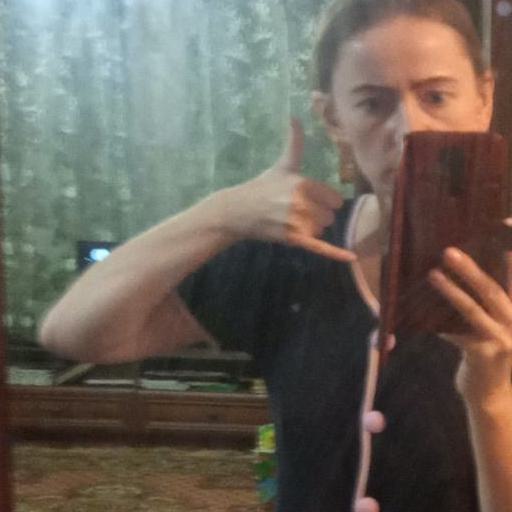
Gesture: call